Music for Lovers Only

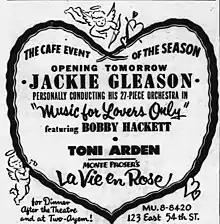
Advertisement for live performance on February 12, 1953, of Jackie Gleason's "Music for Lovers Only".

"Music for Lovers Only" was widely praised upon its release and became an enduring bestseller on both LP and EP, reaching No. 1 on "Billboard" magazine's pop album chart and remaining in the Top 10 for 153 weeks. In April 1953, Dorothy Kilgallen reported that the album had sold over 100,000 copies; by June, it was the bestselling album yet in Capitol Records' history. In March 1954, "Music for Lovers Only" was joined by two later Gleason albums in the "Billboard" Top 10. It was also one of the bestselling LPs in that format's first decade of existence.